Algo Kärp

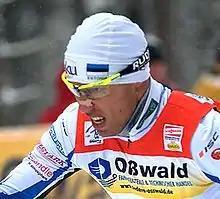
Algo Kärp in 2010

Algo Kärp (born 13 April 1985 in Tarvastu) is a former Estonian cross-country skier who competed from 2004 to 2018. His best World Cup finish was 16th in a 50km event in 2014 Oslo, Norway. He represented Estonia at the 2010, 2014 and 2018 Winter Olympics.